Aleksander Ładoś

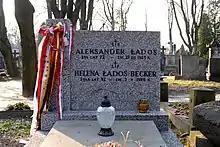
Ładoś grave at Powązki Cemetery

In July 1945 Ładoś officially supported the coalition Government in Poland and resigned as an envoy. Instead of coming back to Poland, he decided to stay in Switzerland, where he acted as a special envoy of the legal opposition PSL-party and its leader Stanisław Mikołajczyk. By Autumn 1946 he moved to Clamart near Paris. He came back to Poland in July 1960 being already seriously ill. Ładoś died in Warsaw, 29 December 1963, and was buried at Powązki Cemetery.